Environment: real
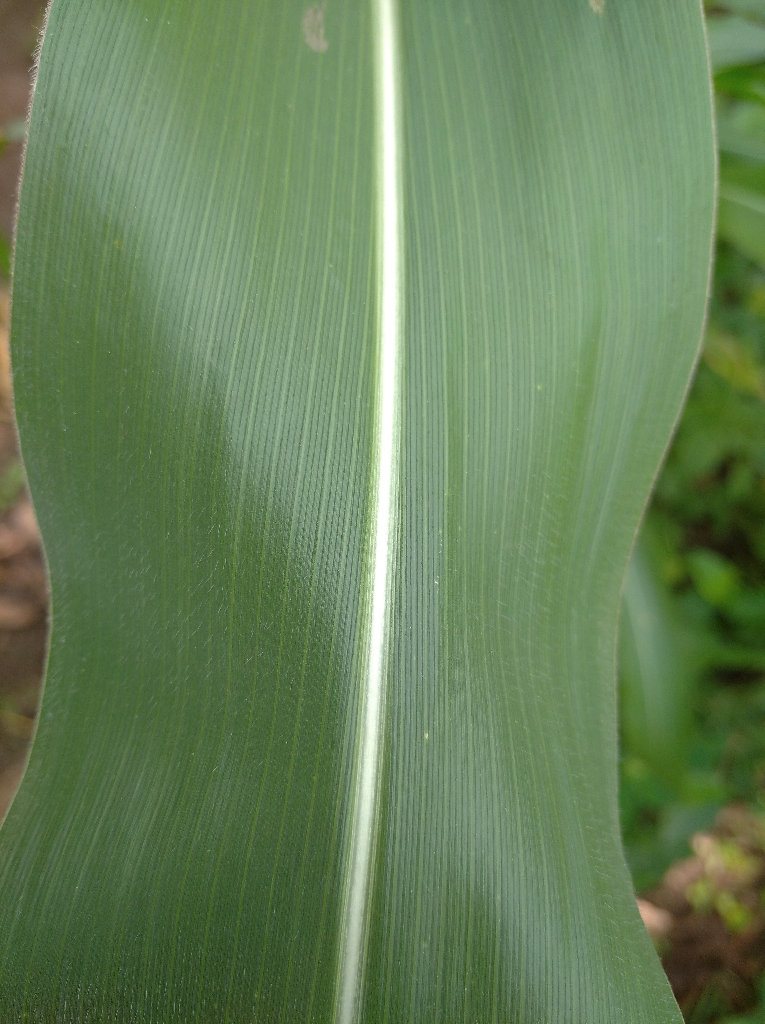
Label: healthy